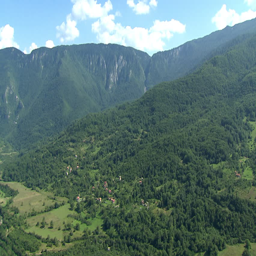
a high altitude flight over green slopes .